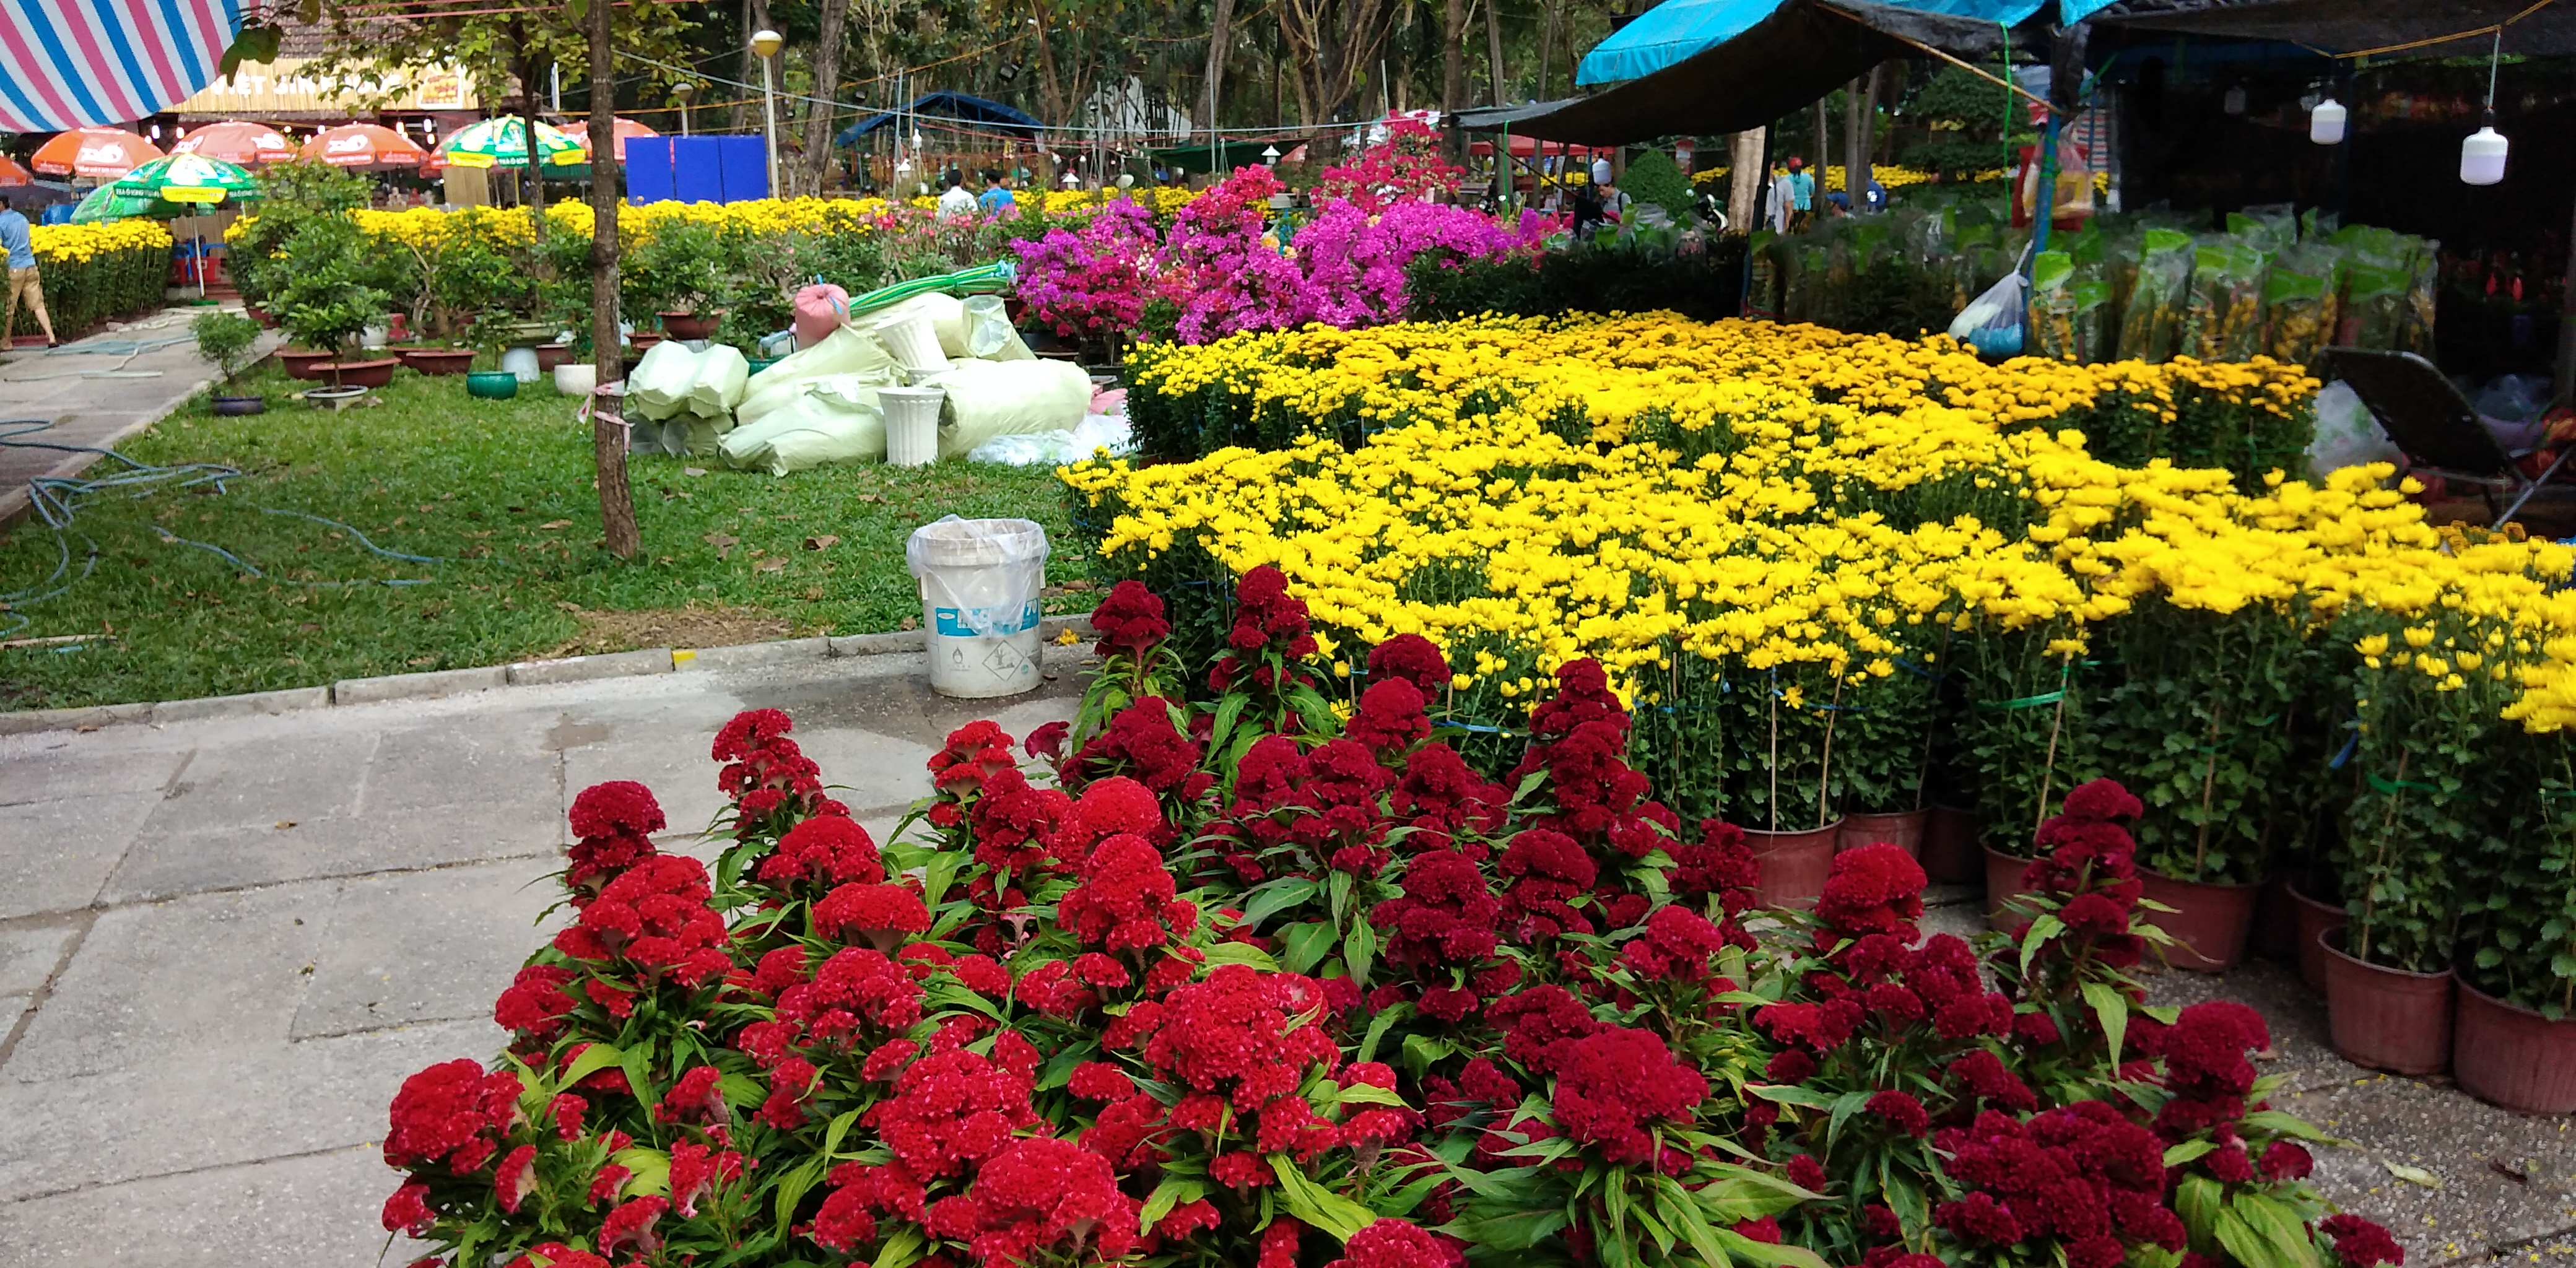
vietnam, saigon, ho chi ming city, flowers, market, flower, plant, flowering plant, garden, yellow, public space, botany, spring, magenta, annual plant, botanical garden, landscaping, shrub, petal, floristry, groundcover, amaranth family, perennial plant